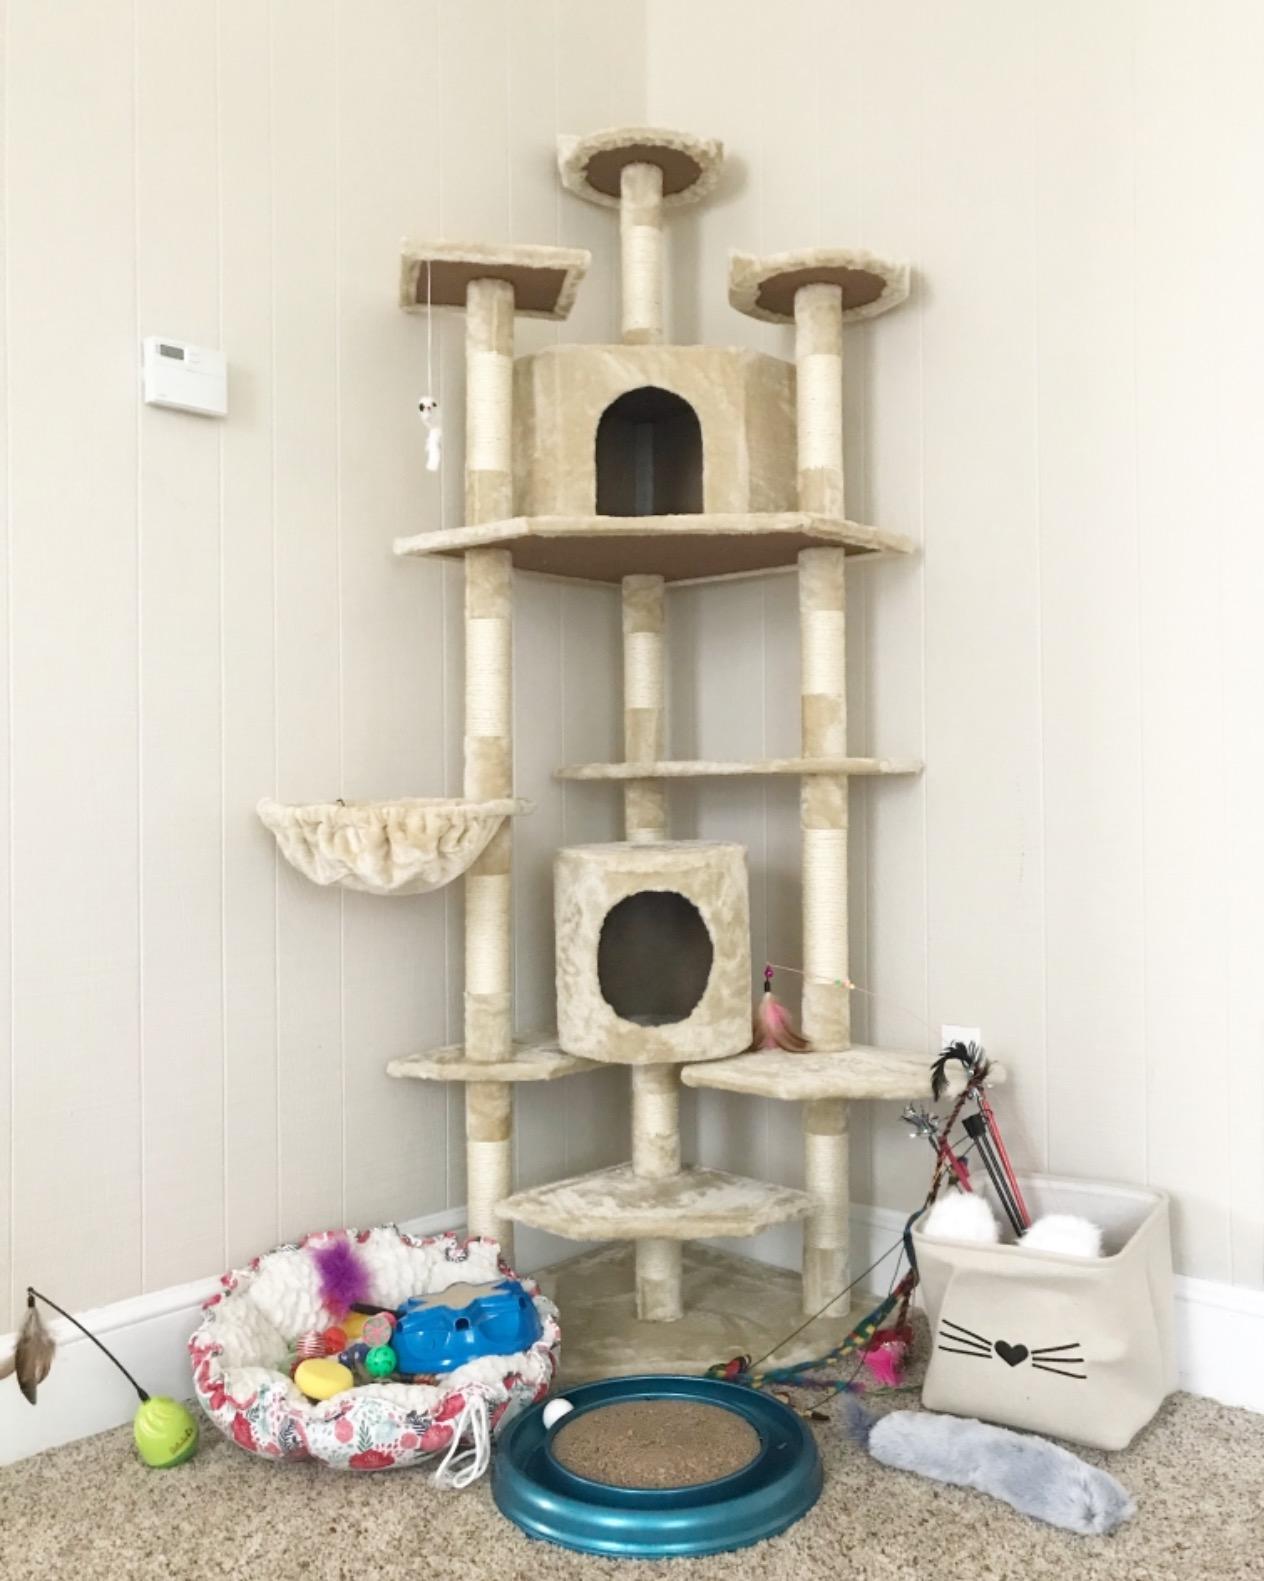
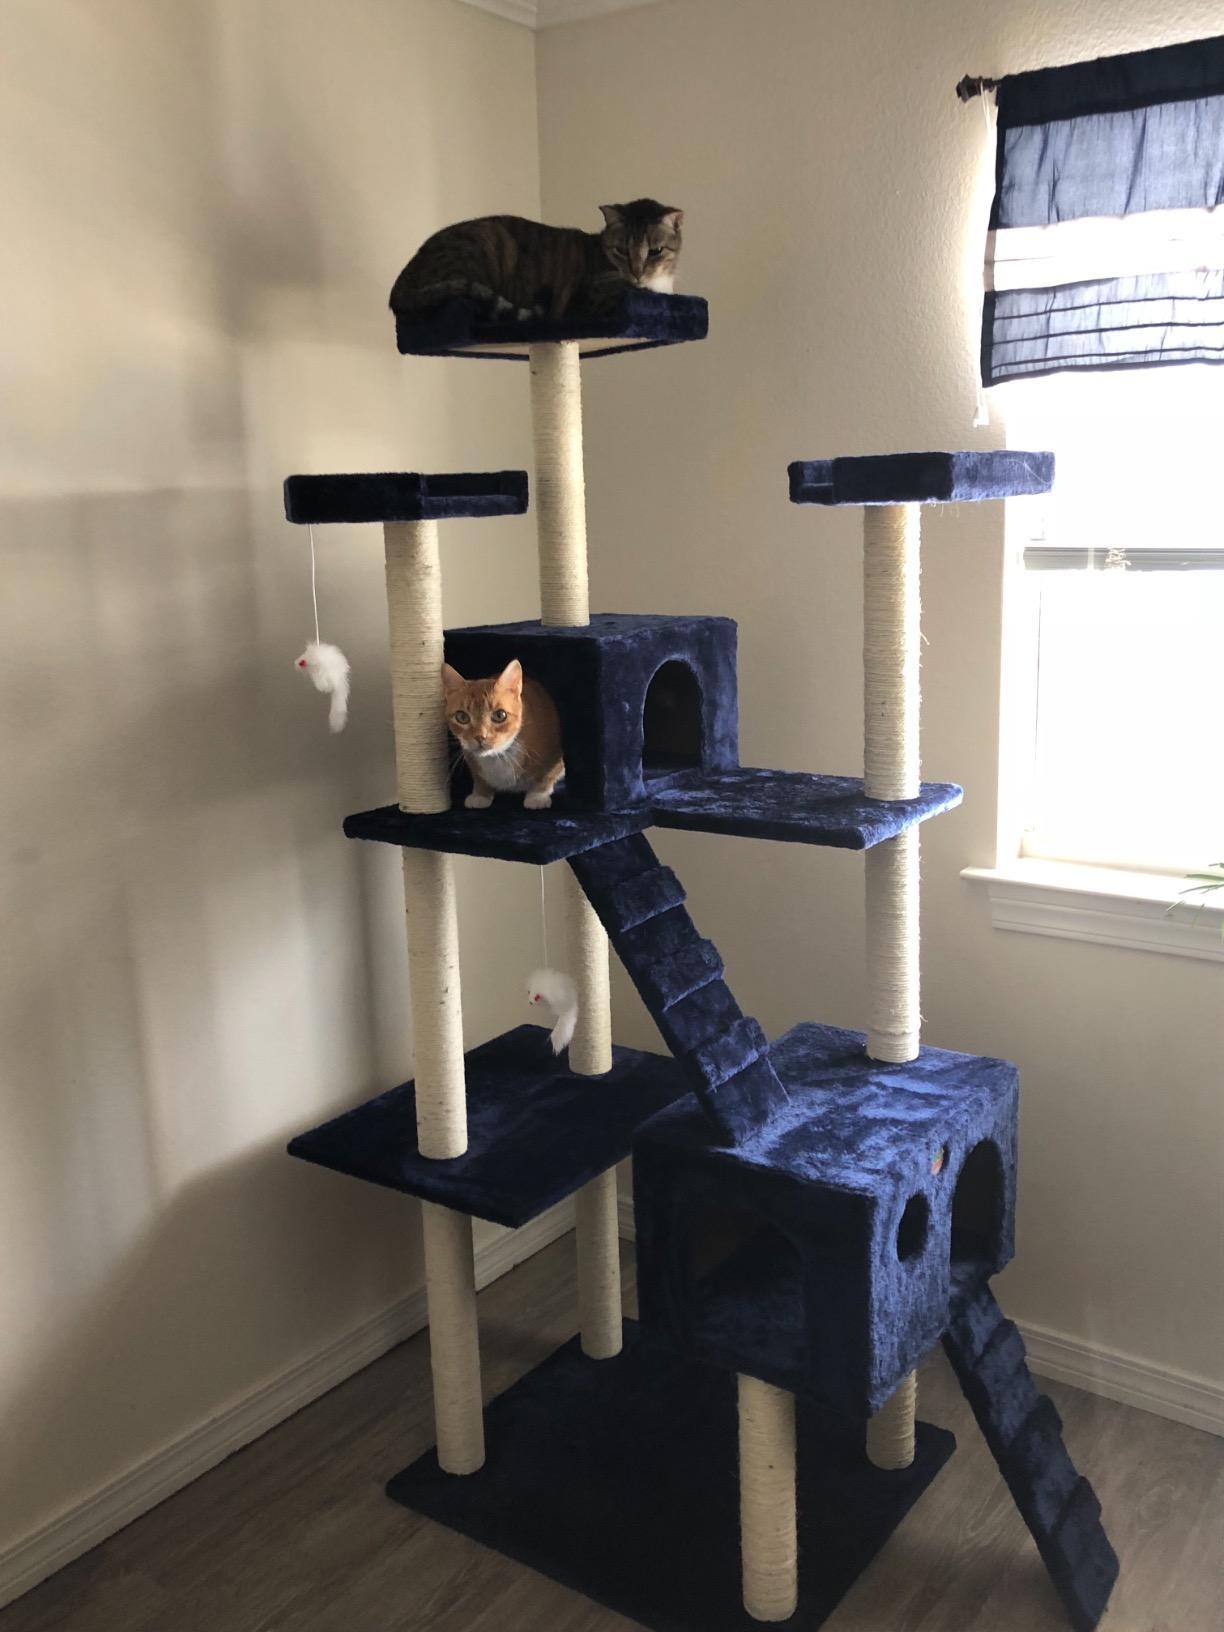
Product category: items_cat tree
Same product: no